First Republic of Armenia

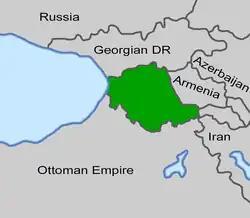
The Southwest Caucasus Republic highlighted on a map in green

On 30 October 1918, the Armistice of Mudros was signed, thus ending hostilities between the Ottoman Empire and the Allies. The armistice only stipulated the Ottomans' withdrawal to the Treaty of Brest-Litovsk boundaries, thereby allowing their armies to winter in Kars and Batum. Throughout November, Ottoman forces evacuated the Erivan Governorate, thereby Armenia gained of formerly-occupied territory.